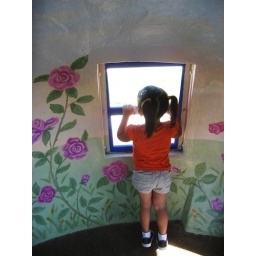
My niece Izzy looking out the window of a cute little teapot playhouse at the Children's Wonderland in Vallejo.